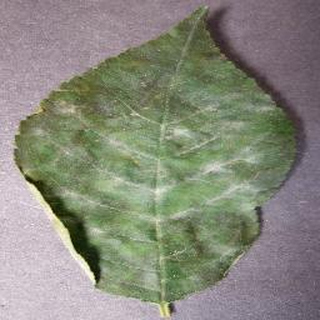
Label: cherry_powdery_mildew